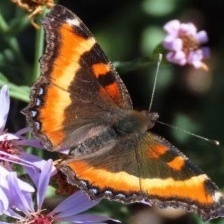
Species: MILBERTS TORTOISESHELL
Butterfly family (ImageNet category): admiral